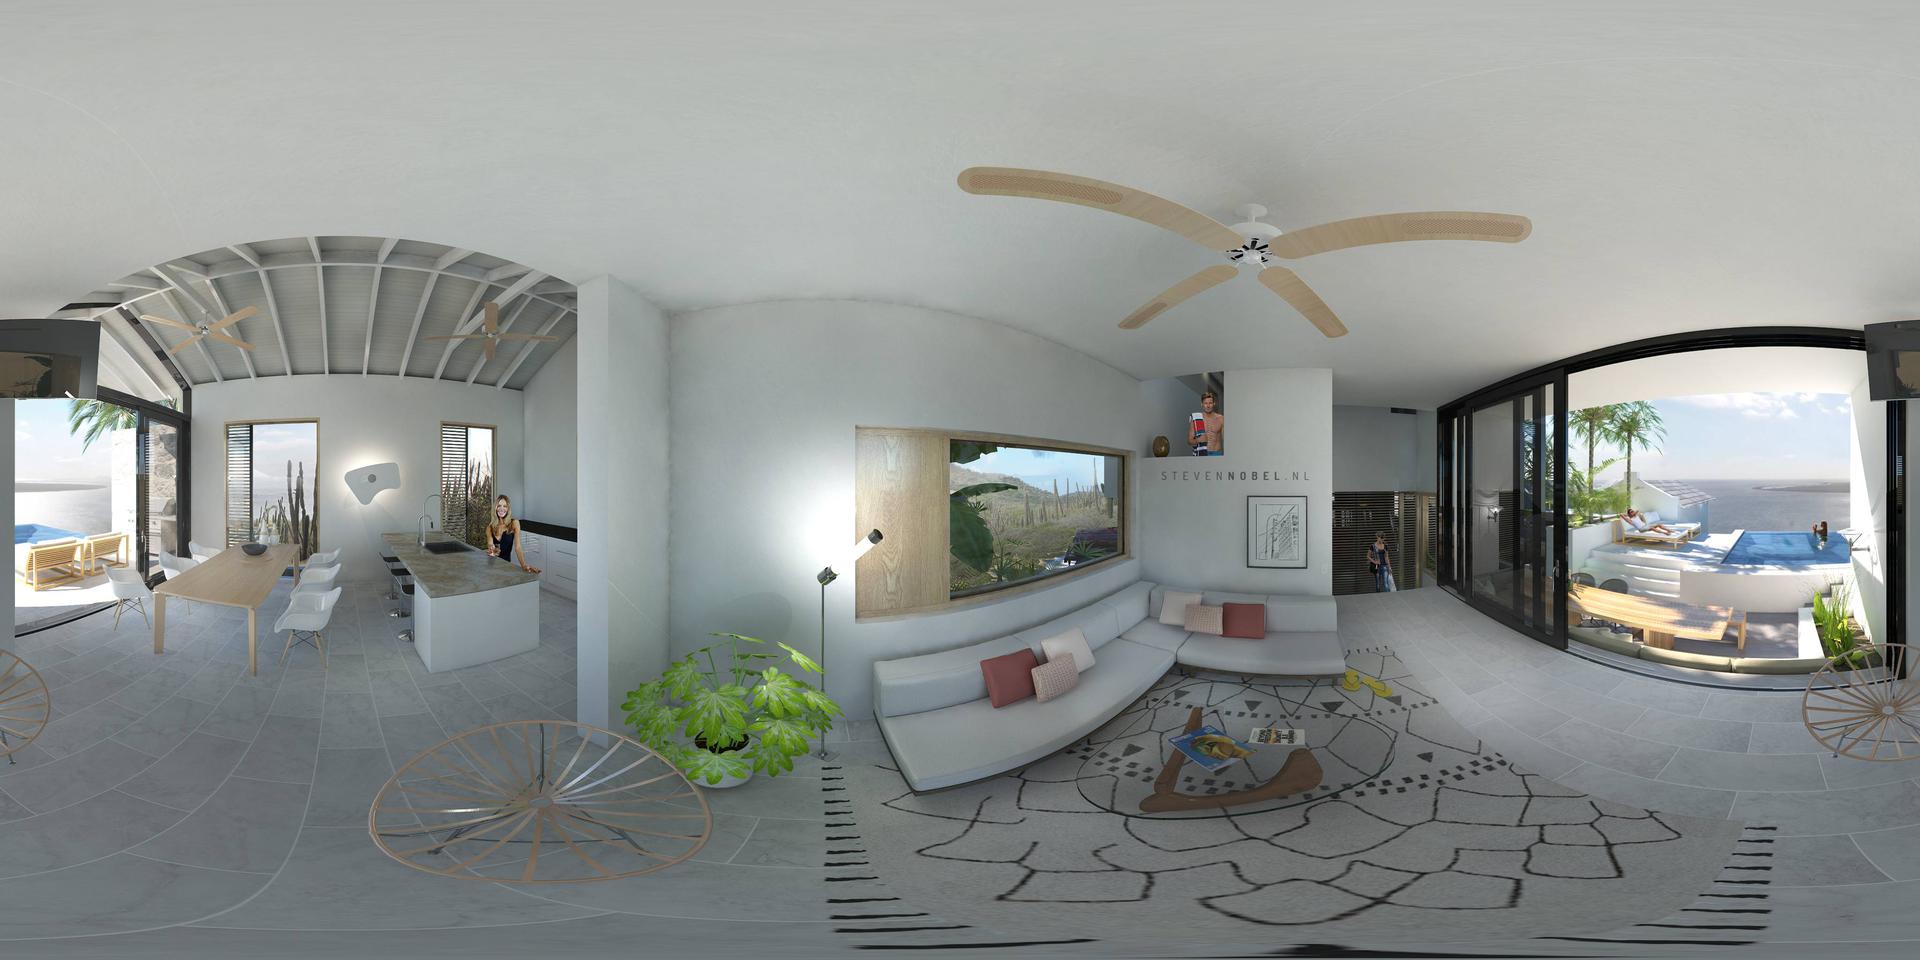
Referred object: the woman at the kitchen counter

Referred object: turn right to see the pool through the sliding glass doors

Referred object: the floor lamp opposite the sofa